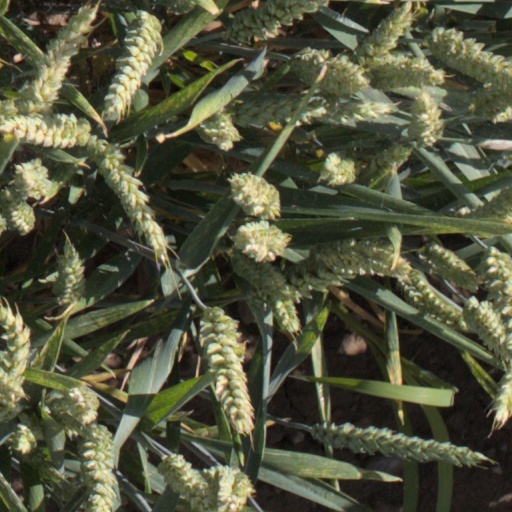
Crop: wheat